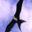
Label: bird